Happy Science

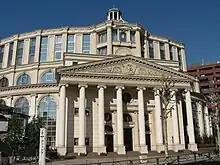
Tokyo in Sengakuji

, formerly known as the Institute for Research in Human Happiness, is a new religious movement founded in Japan on 6 October 1986 by former Wall Street trader Ryuho Okawa, whose followers regarded him as the incarnation of a supreme being from Venus. Happy Science has been described as a cult.